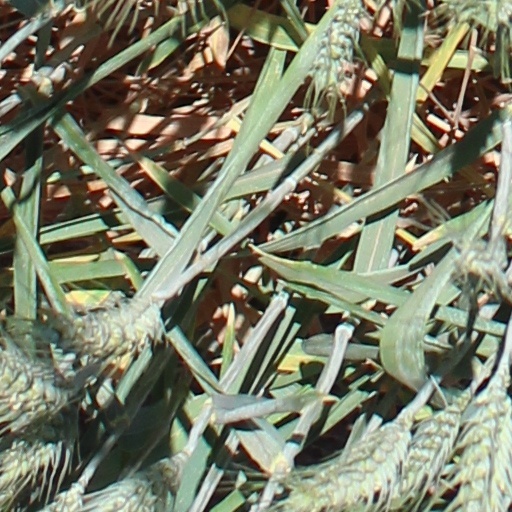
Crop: wheat